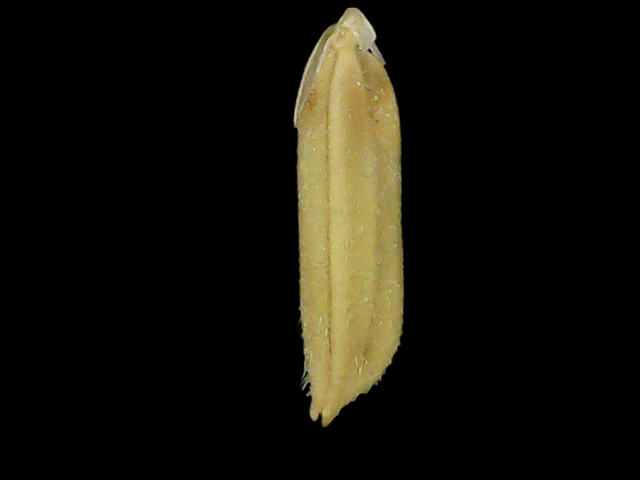
Rice variety: Bd75